Ernst Volckheim

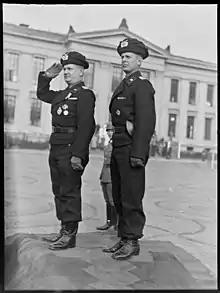
Lieutenant Colonel Ernst Volckheim (to the left) dressed in black "Panzer uniform" saluting parading troops of "Panzer-Abteilung z.b.V. 40" in Oslo, Norway on October 1st, 1940.

At the onset of World War II, Lieutenant Colonel Volckheim served on the staff of the 1st Panzer Division (Wehrmacht) and subsequently commanded the 40th Armored Battalion ("Panzer-Abteilung z.b.V. 40") in Norway in 1940. In 1941, he was given command of the armored troops school in Wünsdorf near Berlin.